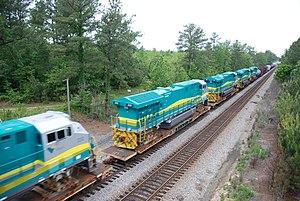
Les locomotives GE Evolution, surnommées GEVO, sont un ensemble de locomotives diesel construites par GE Transportation à la suite des GE Dash 9 et GE AC4400CW qui n'étaient pas conformes aux nouvelles normes de l'Environmental Protection Agency.